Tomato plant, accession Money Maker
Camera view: vertical (180 deg); turntable rotation: 330 degrees
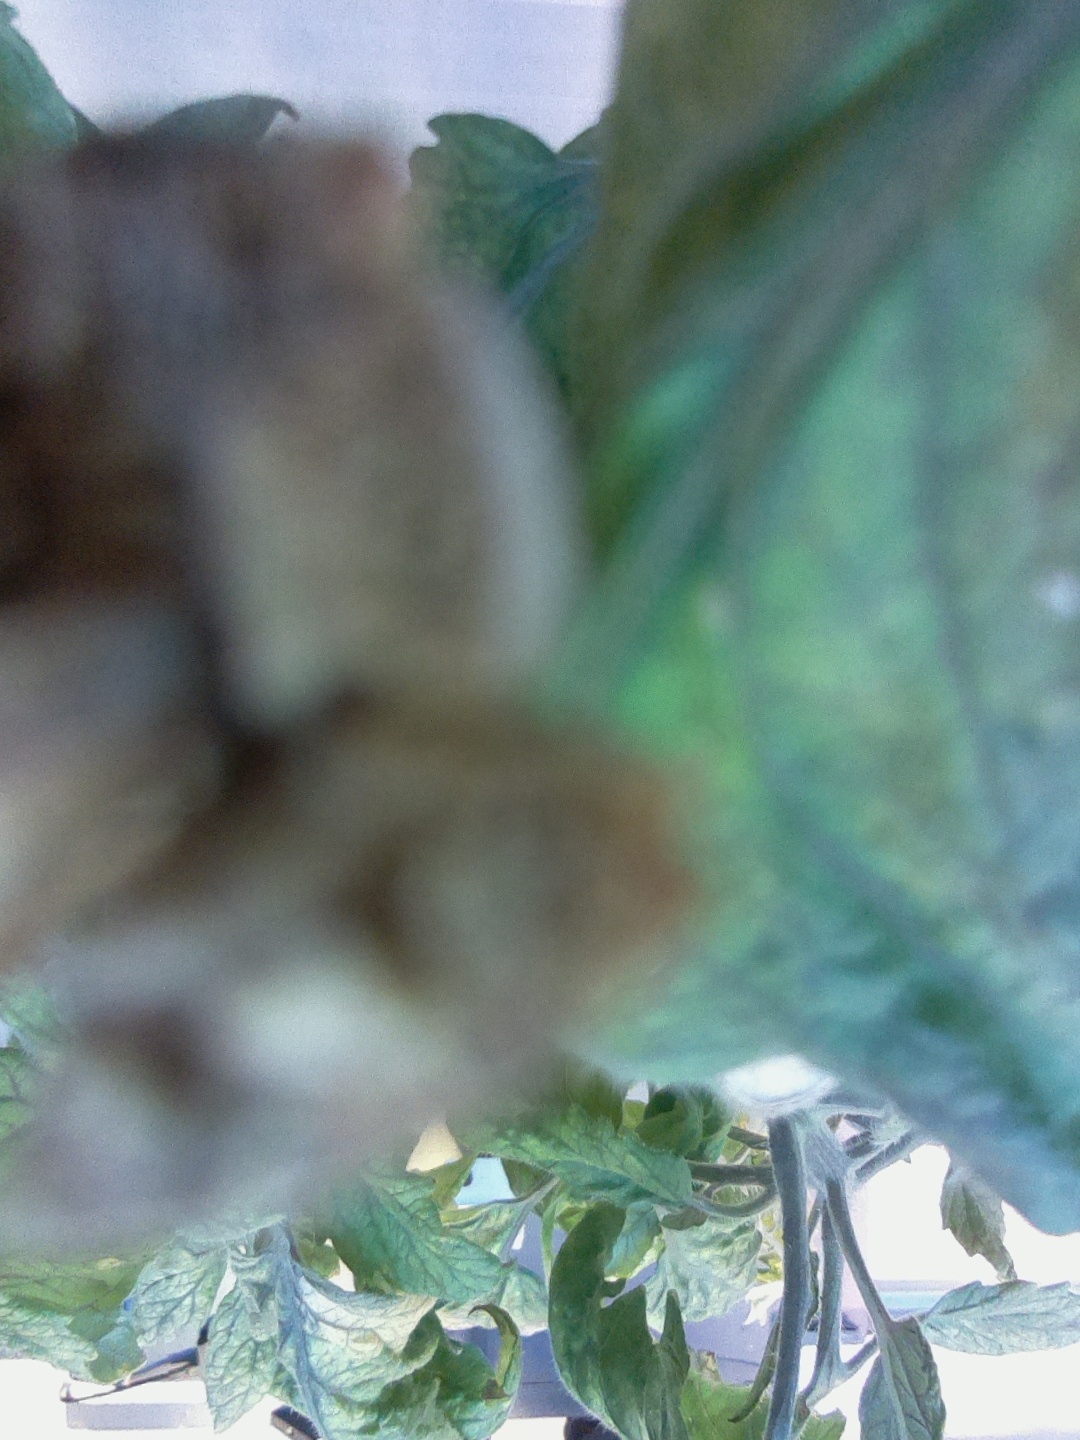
BBCH growth stage 82: 20%-30% of fruits show typical fully ripe color